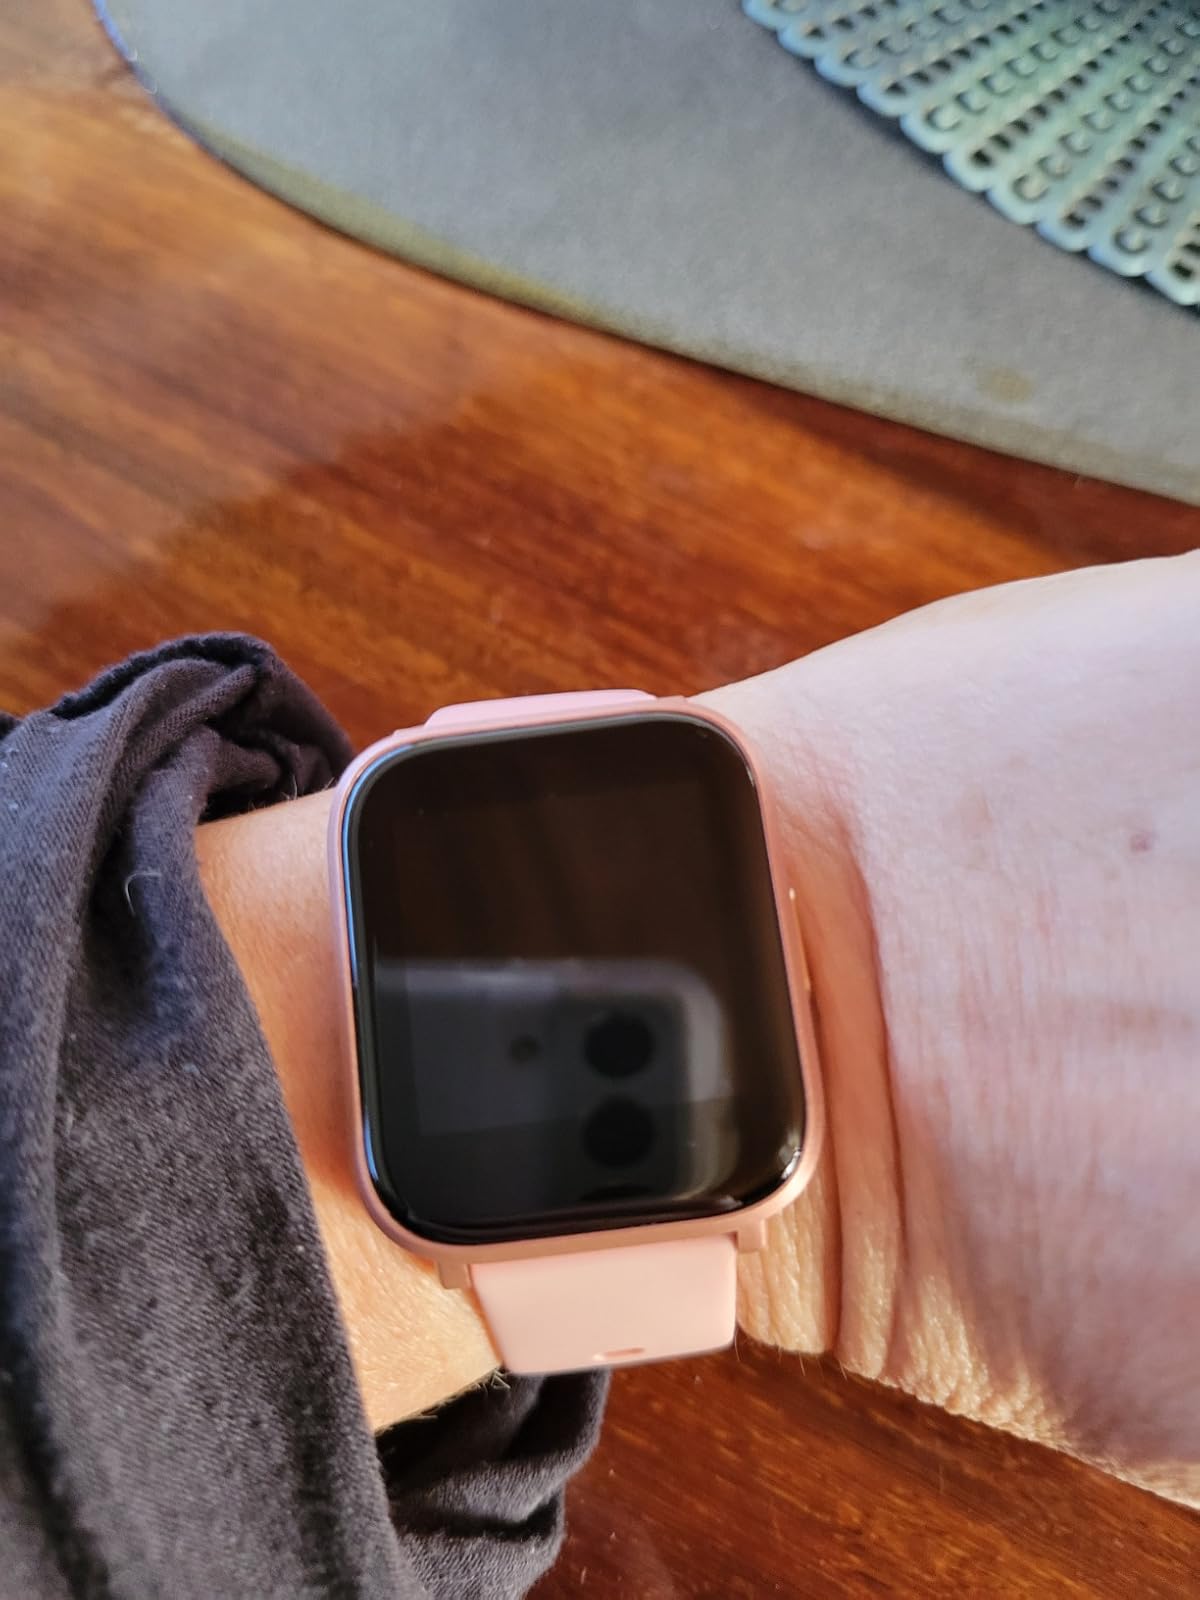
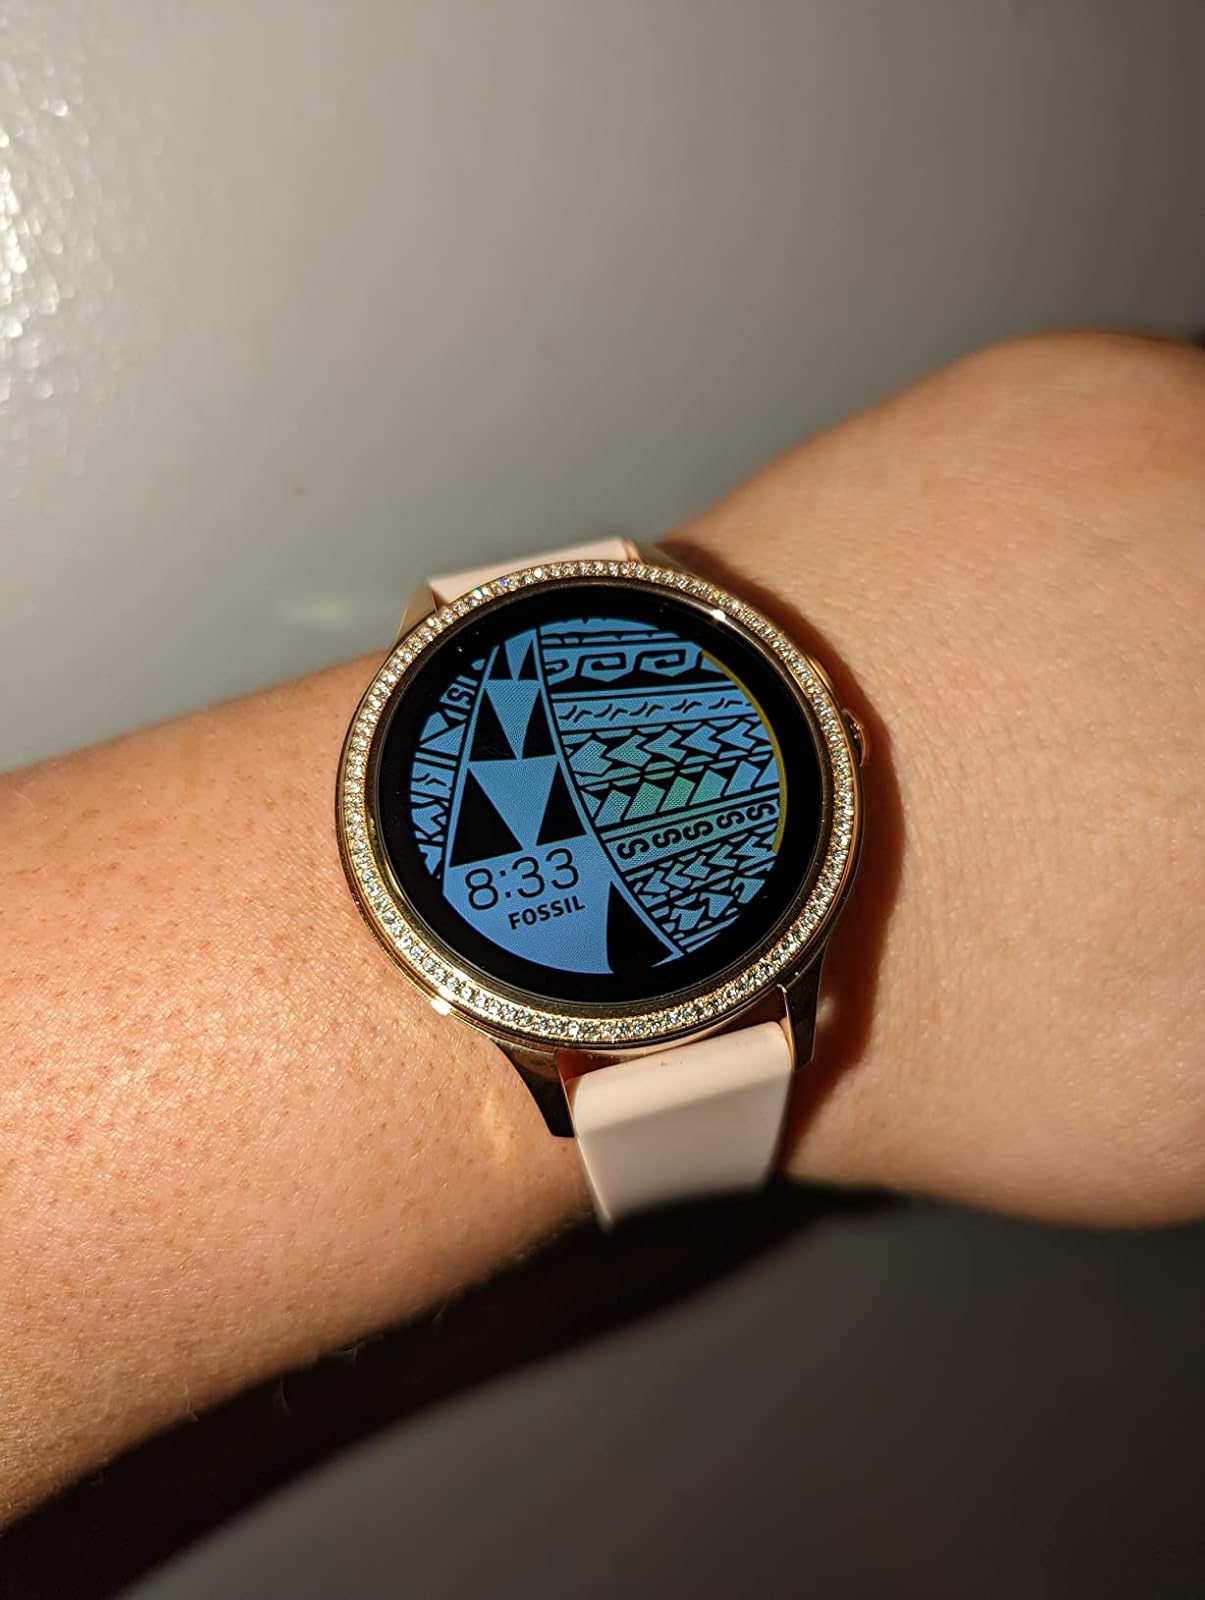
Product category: smartwatch
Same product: no